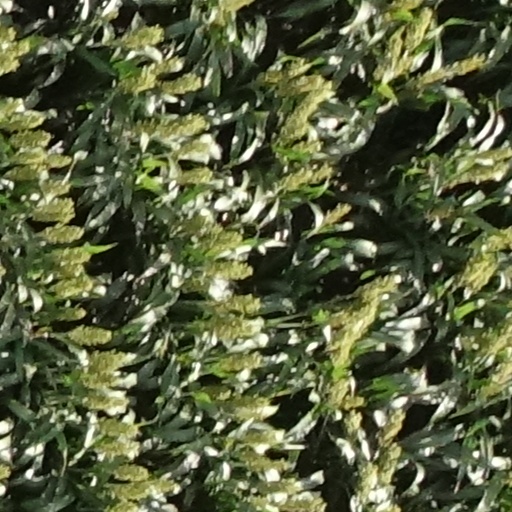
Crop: sorghum